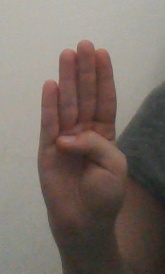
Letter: kaaf